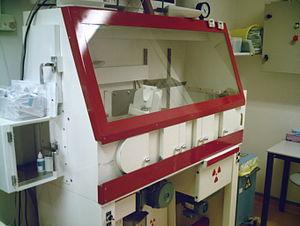
Hotte avec vitre et paroi plombées dans un service de médecine nucléaire permettant la production et la mise en seringue du technétium 99m pour l'imagerie monophotonique
Le technétium 99m, noté ⁹⁹ᵐTc, est un isomère nucléaire de l'isotope du technétium dont le nombre de masse est égal à 99. Il est utilisé en médecine nucléaire pour effectuer de nombreux diagnostics.